History of the Jews in Tunisia

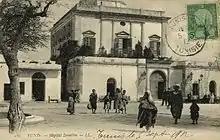
Tunis Jewish Hospital (1912).

Justinian's victory in 535 began the period of the Exarchate of Carthage, which favored Nicene Christianity and persecuted Jews, Arians, Donatists, and pagans. Jews were once again stigmatized and excluded from public office. Jewish synagogues and pagan temples were converted into churches, their worship banned, and their gatherings prohibited. The administration strictly enforced the Theodosian Code against them, leading to forced conversions. Although Emperor Maurice attempted to repeal these measures, his successors reinstated them, culminating in an imperial edict mandating baptism.